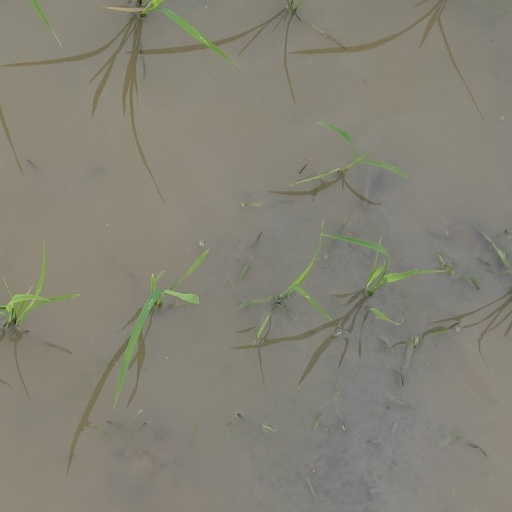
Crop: rice